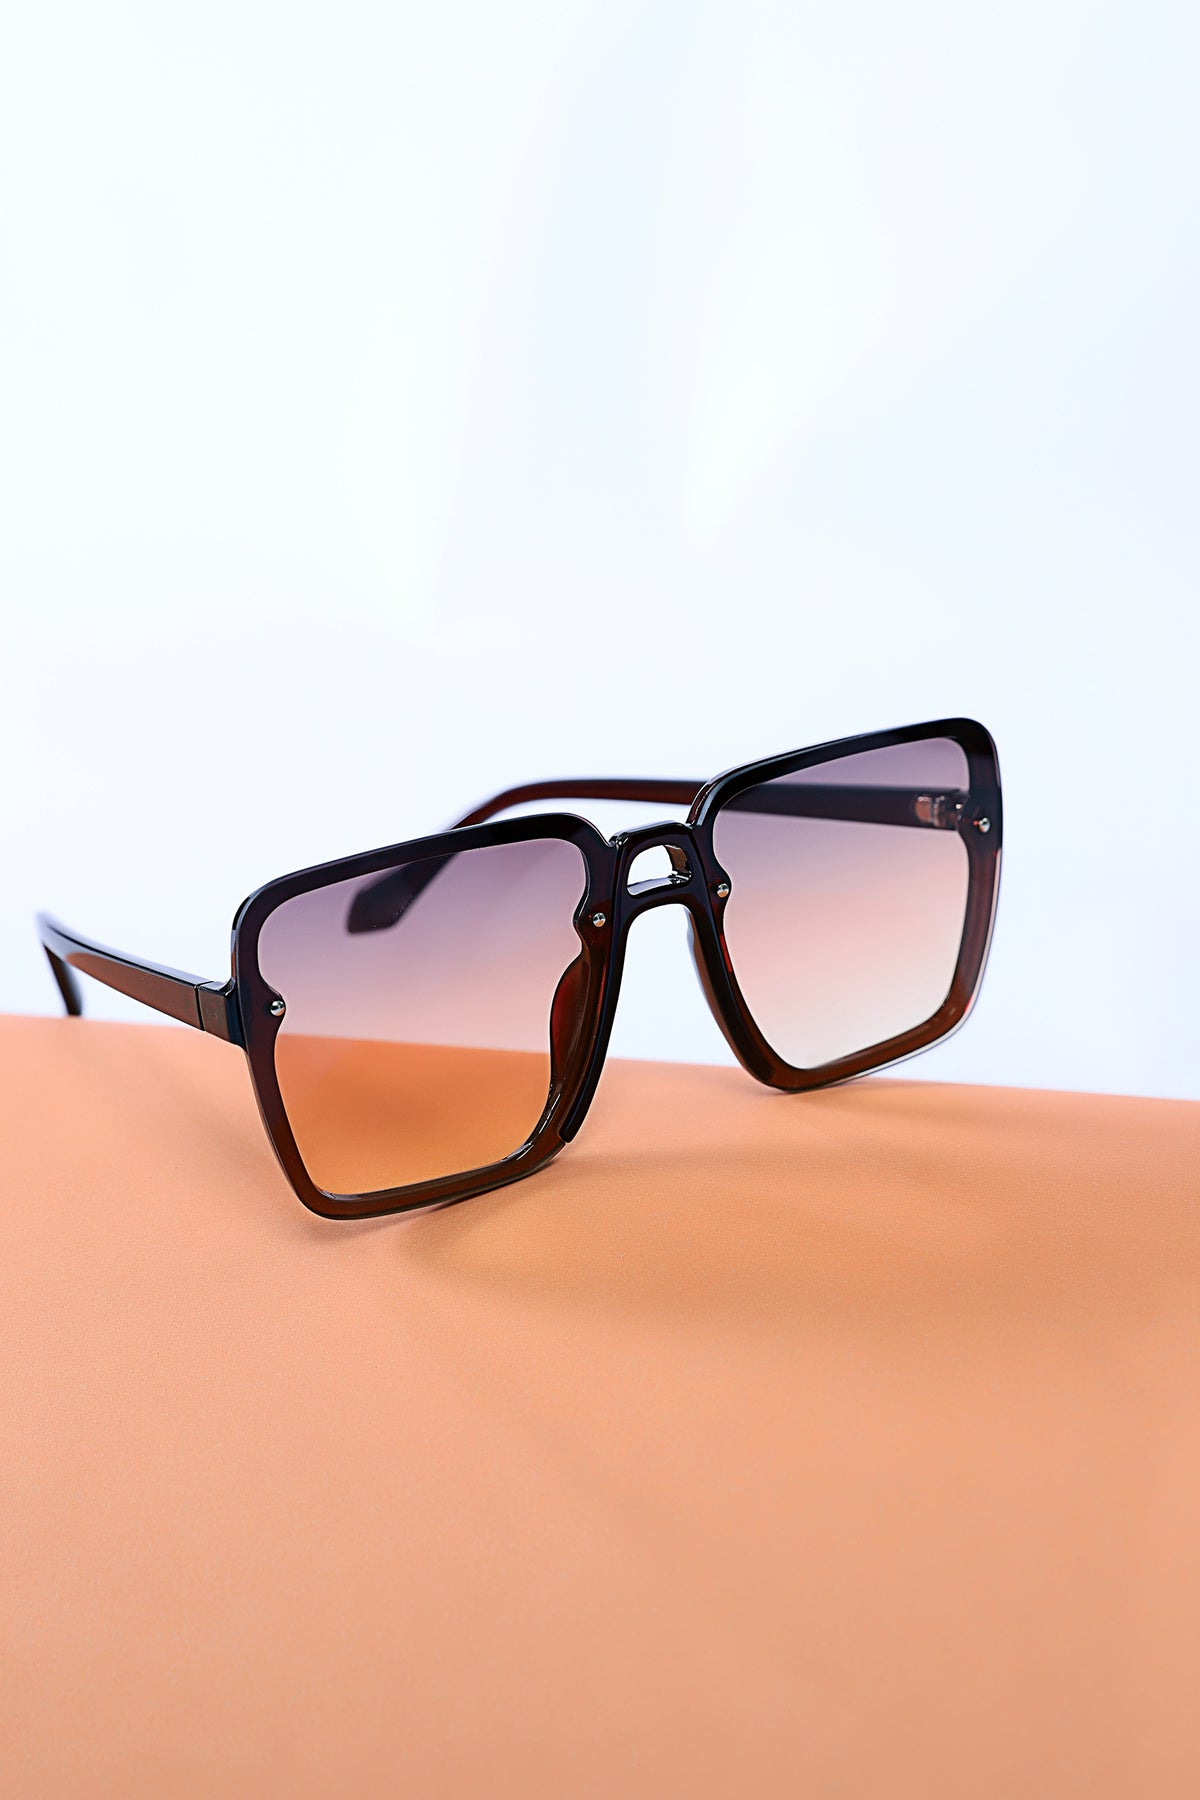
black brown gradient square sunglass